Architecture of Rwanda

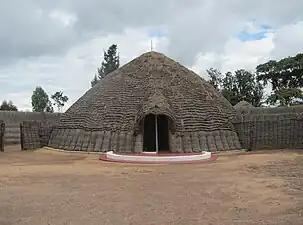
The ancient King's Palace in Nyanza

Rwandan architecture spans over three distinct historical periods: pre-colonial (sometimes called vernacular), colonial and contemporary (post-colonial). The National Vision of Modern Rwandan architecture aspires to be sustainable and reflective of Rwandan identity.